Piero Pirelli

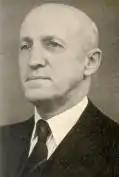
Piero Pirelli

Born in Milan to Giovanni Battista Pirelli and Maria Sormani. He studied in Genoa and graduated with a degree in legal sciences.